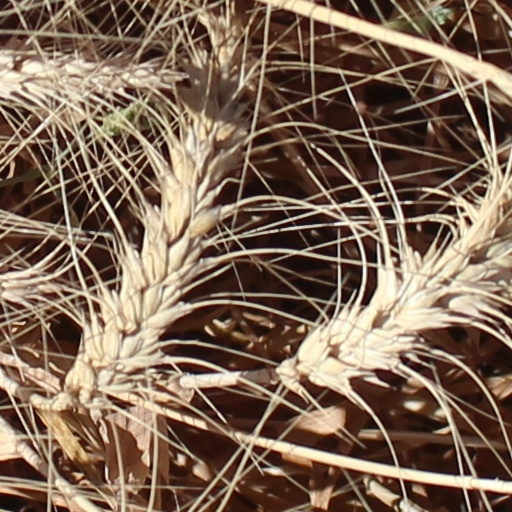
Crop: wheat